Sundarijal

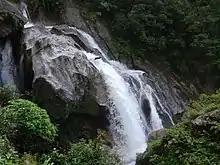
Sundarijal Waterfall

Sundarijal is a village and former Village Development Committee that is part of Gokarneshwar Municipality in Kathmandu district in Province No. 3 of central Nepal.